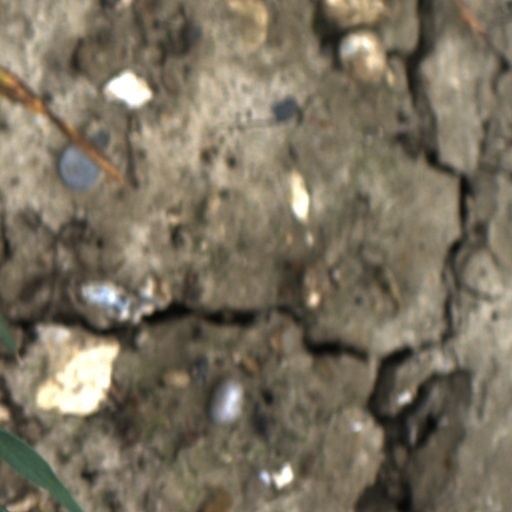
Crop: wheat